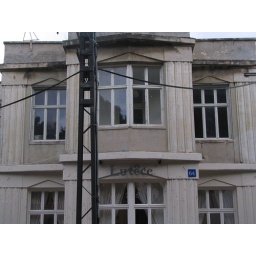
Only the ground floor was renovated in this building. This floor is used for a restaurant